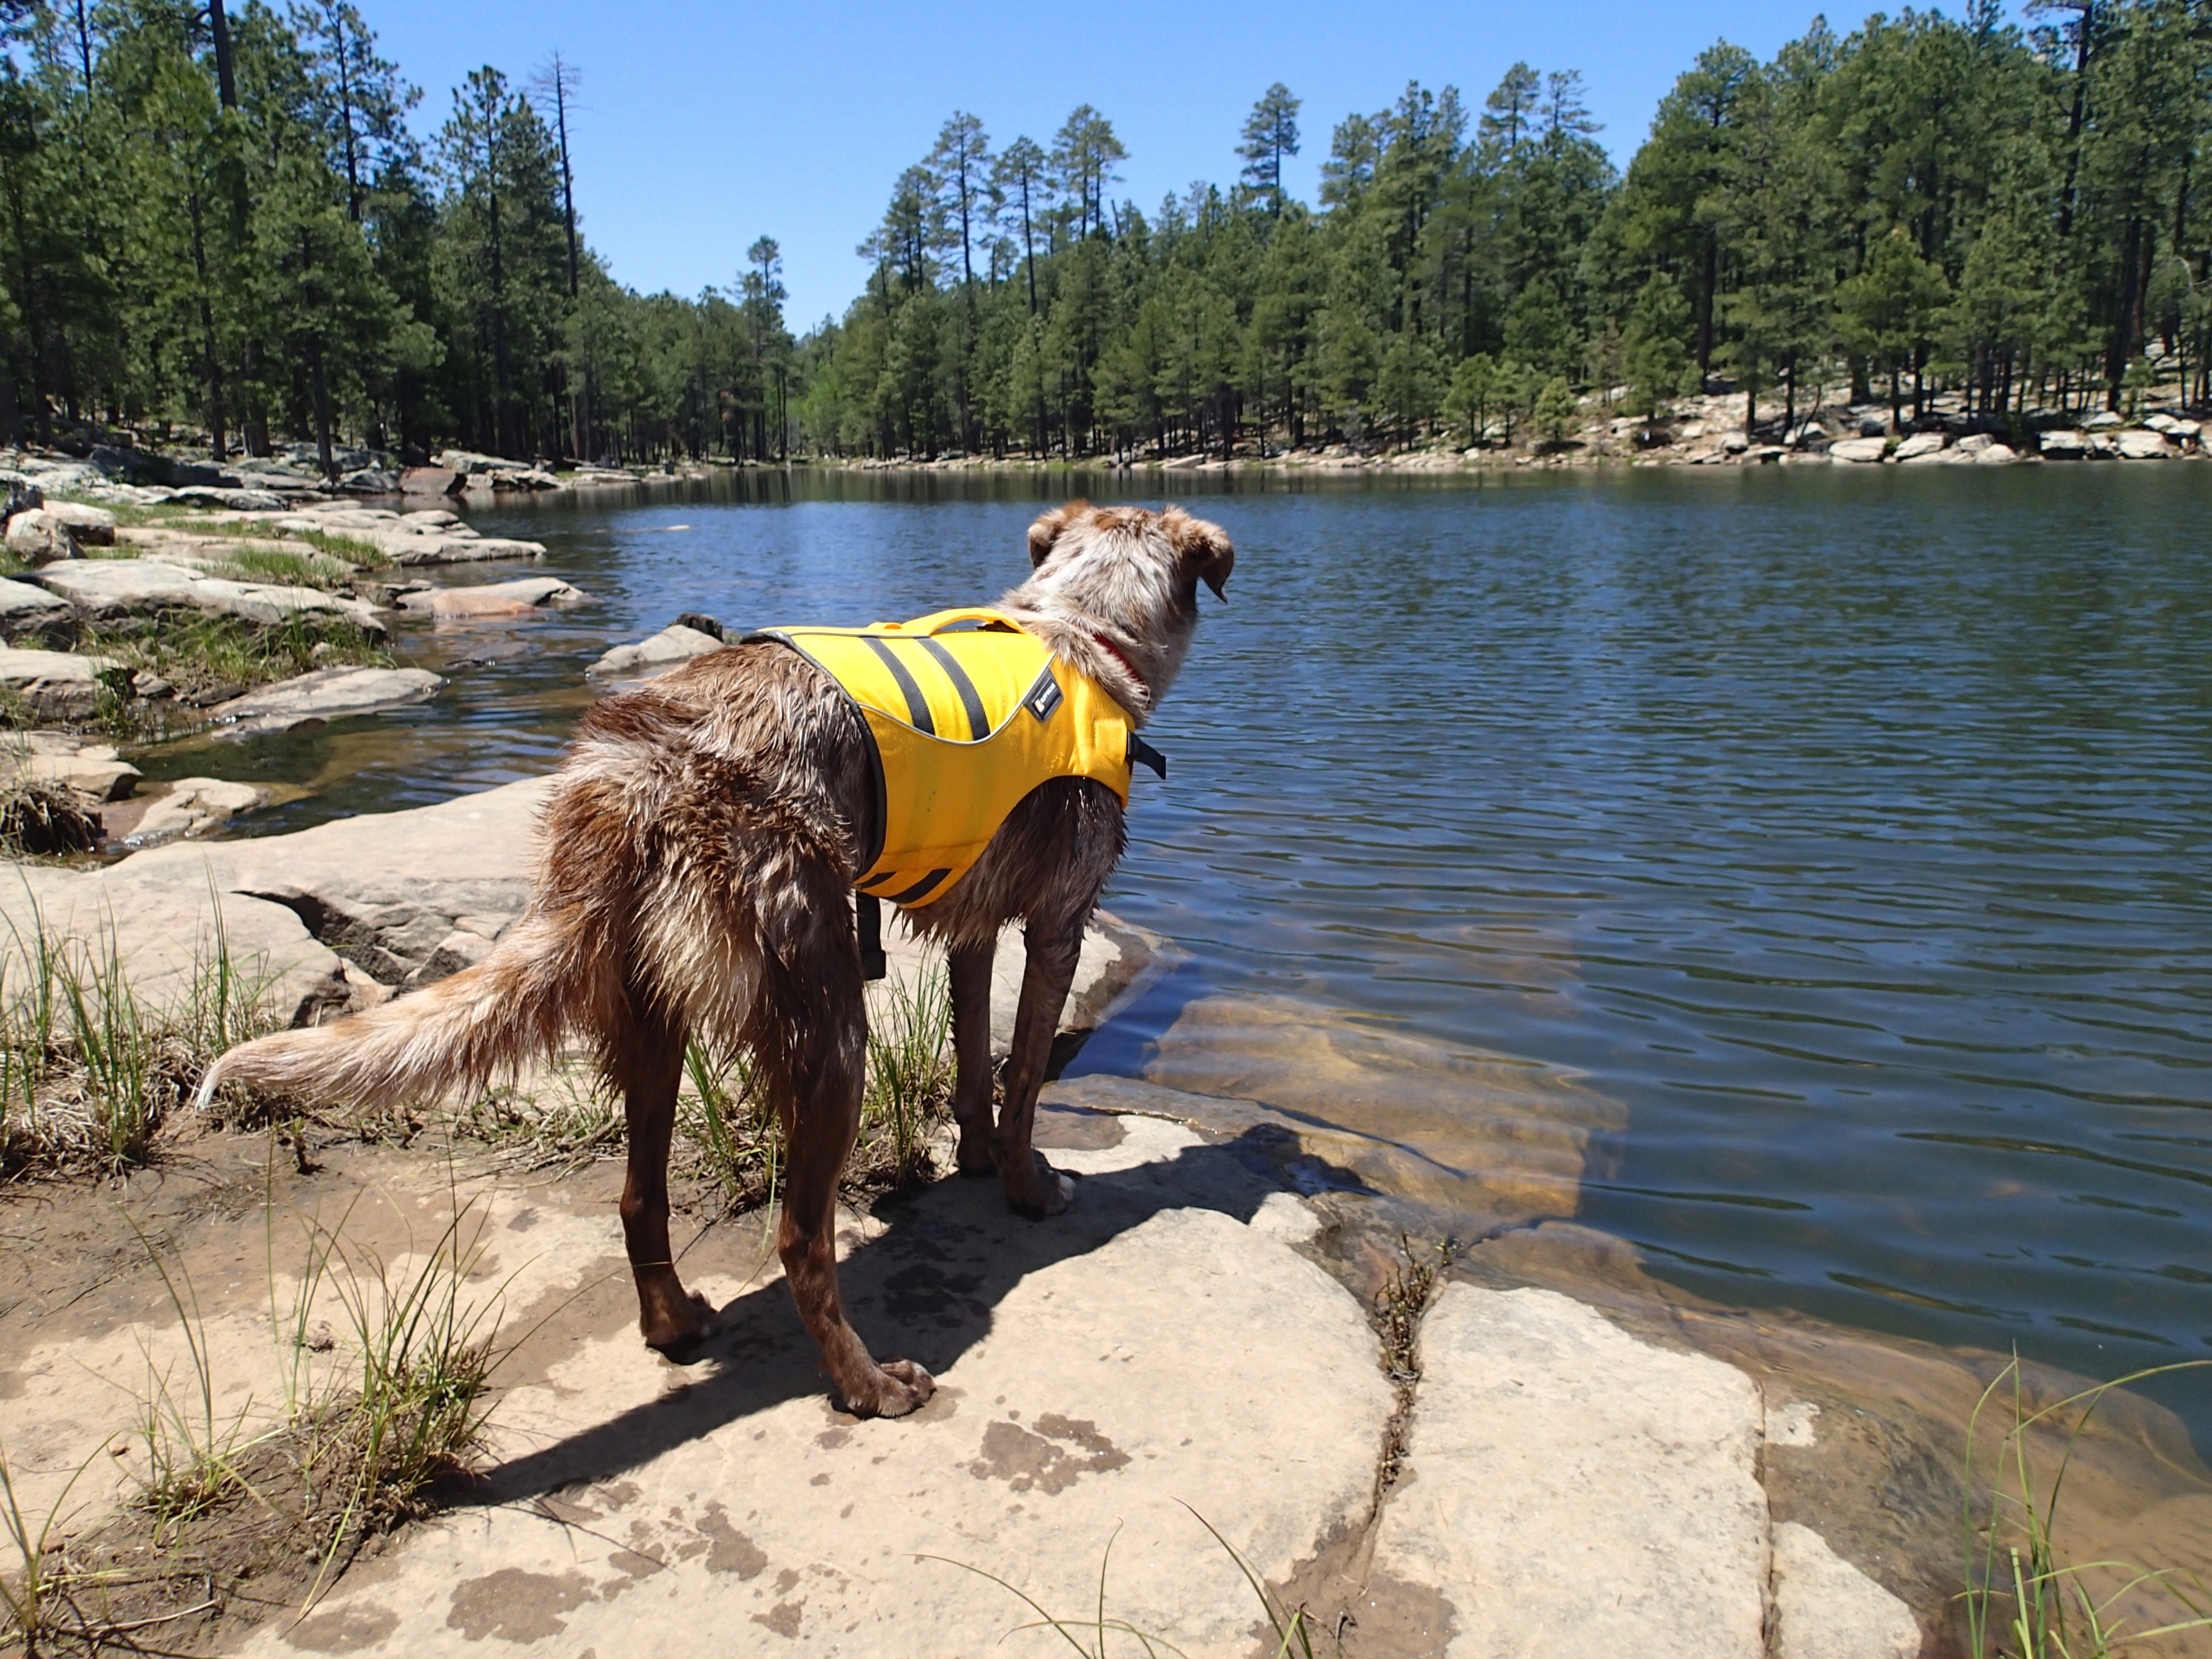
wilderness, lake, dog, felix, kayakdog, dog like mammal